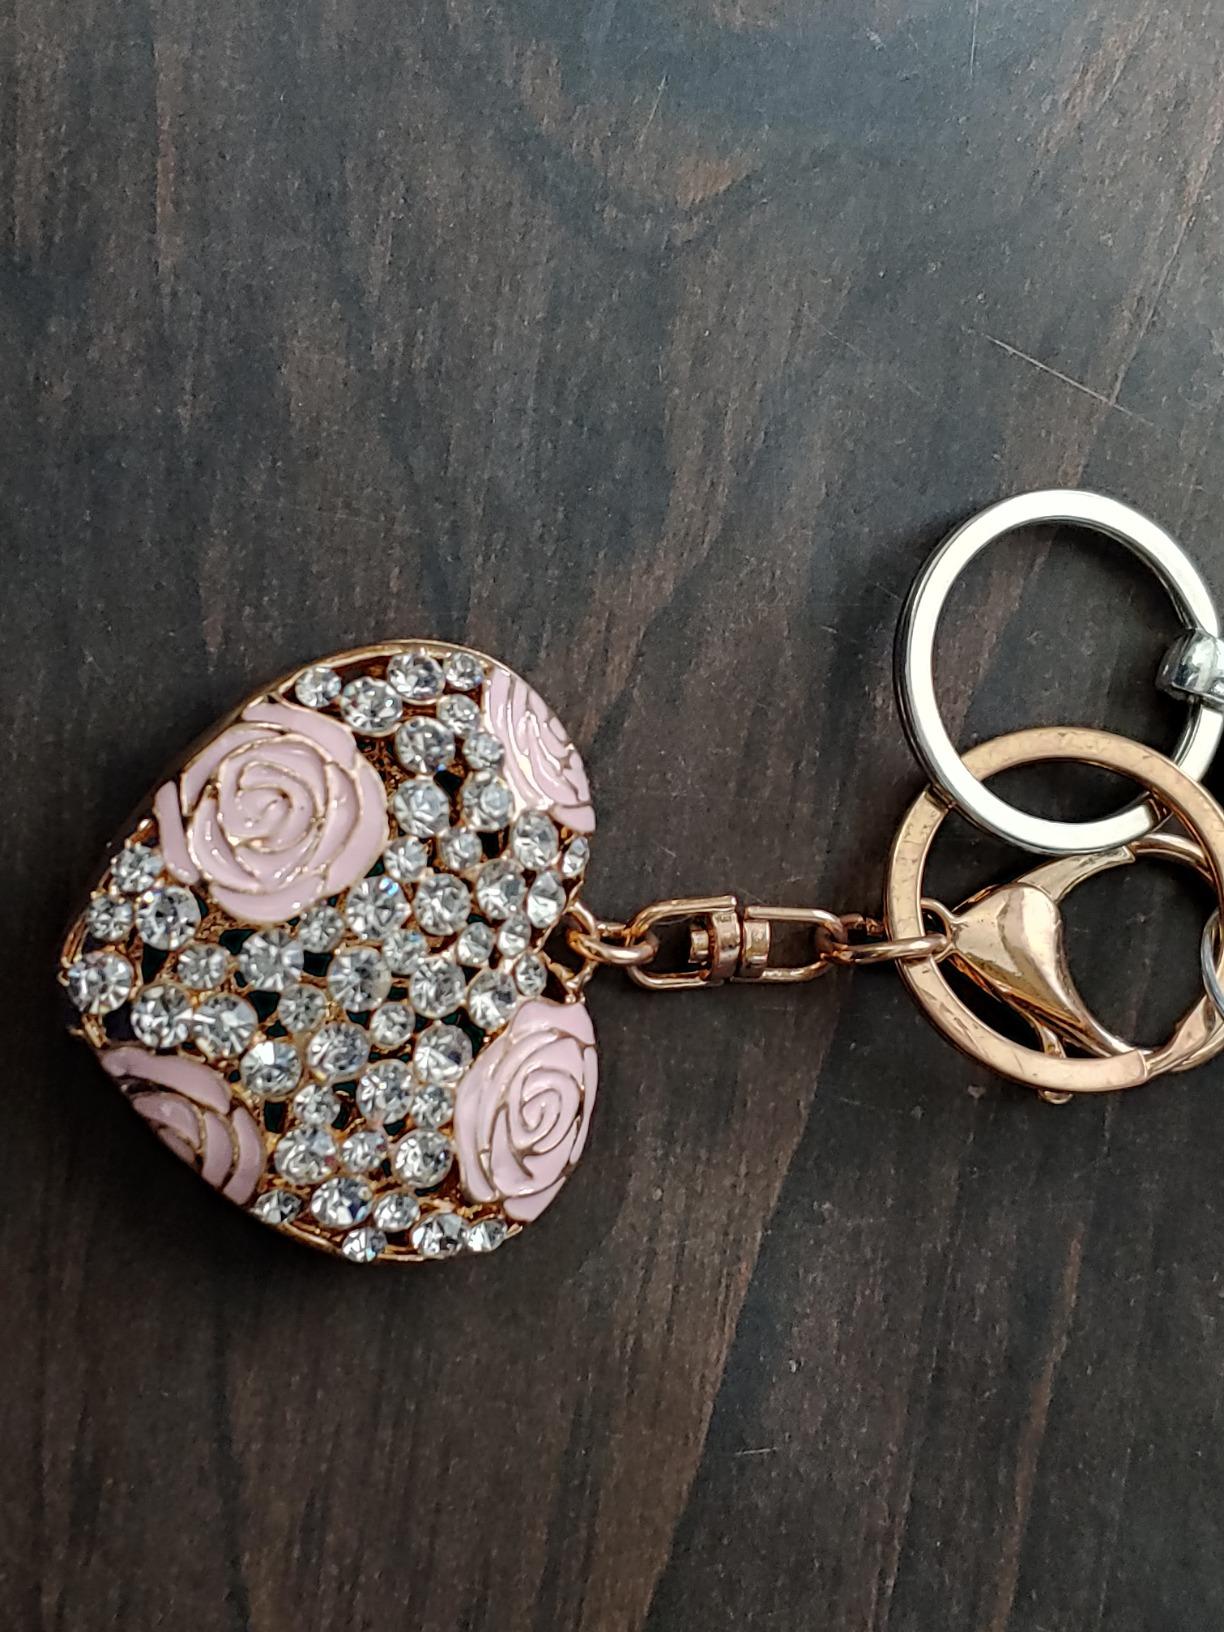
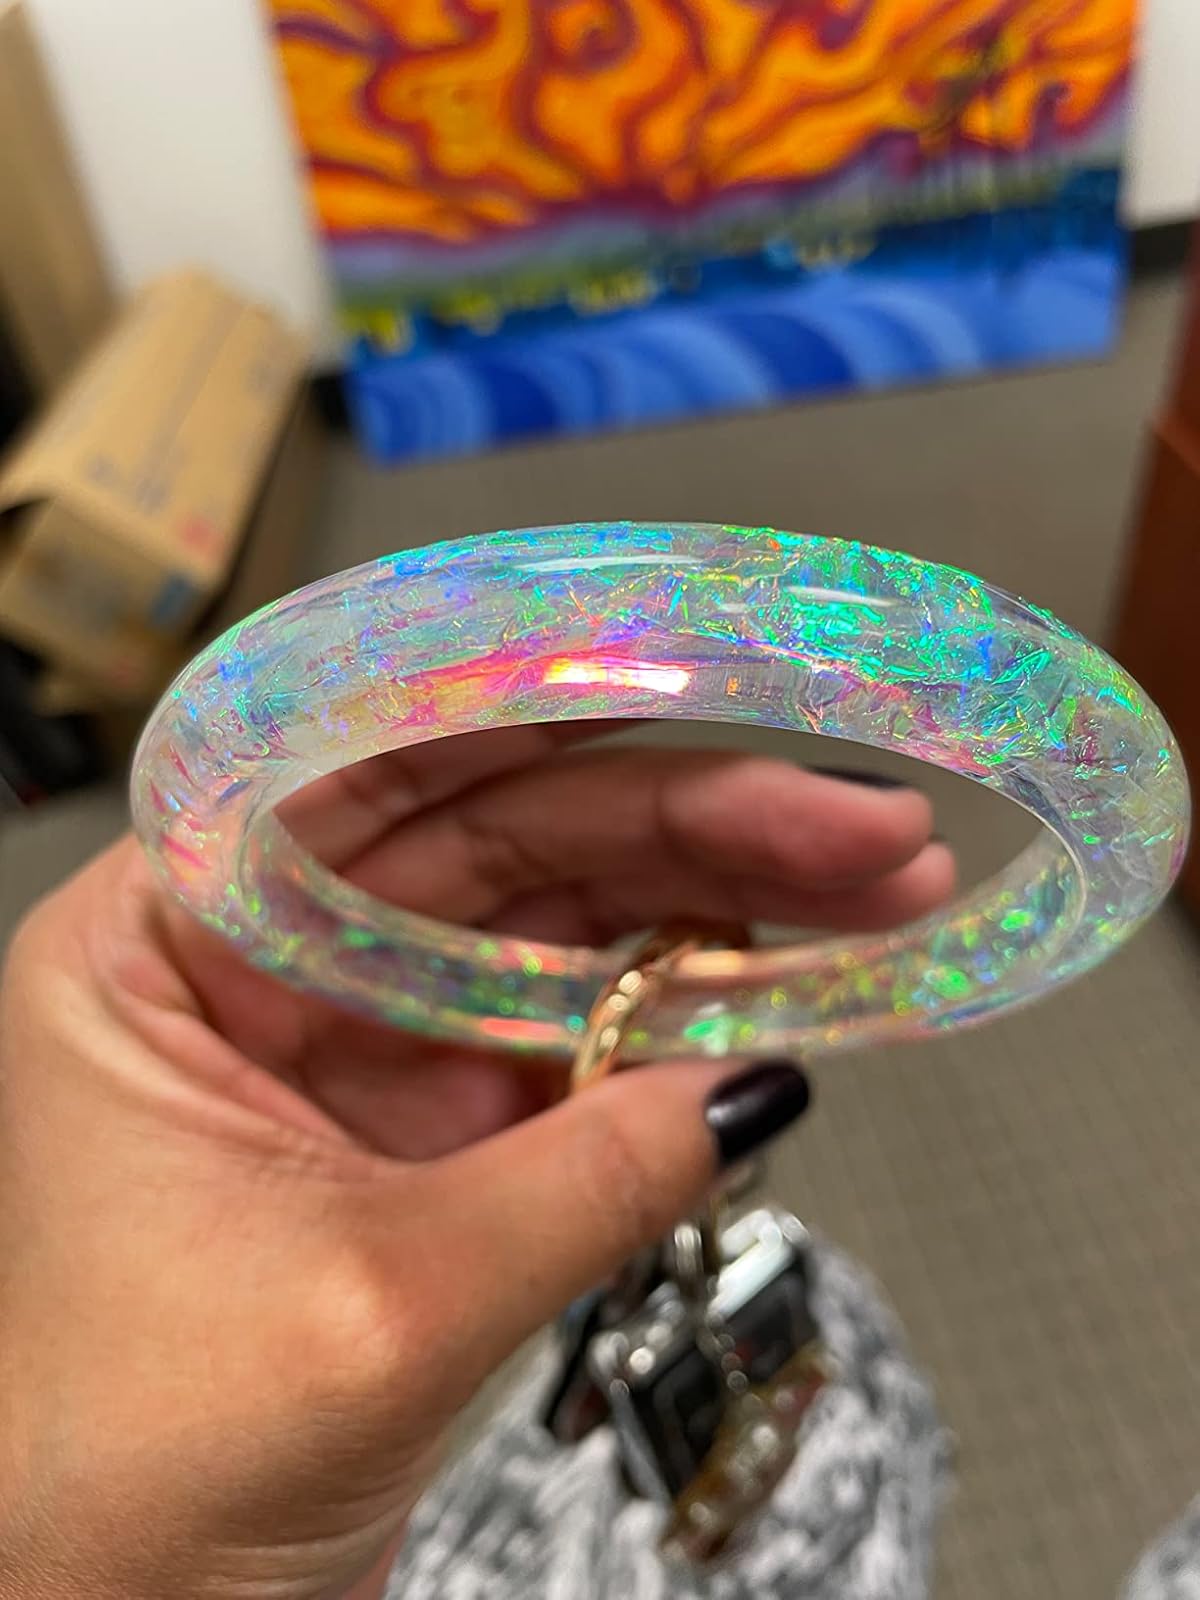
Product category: accessories_keychain
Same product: no